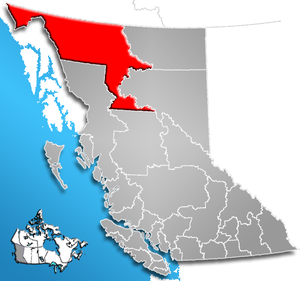
La Région Stikine est une région de la Colombie-Britannique, administrée à la manière d'une municipalité du Nord-Ouest de la province. Elle fut créée sous la même législation qui a établi les districts régionaux, mais sans être qualifiée comme tel. Elle est administrée directement par le gouvernement provincial à Victoria, et elle est la seule région de la Colombie-Britannique qui ne fasse pas partie d'un district régional.